Geography of Somerset

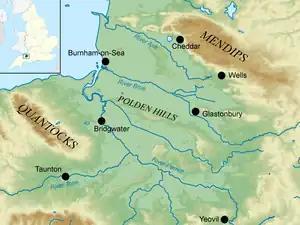
The Somerset Levels and surrounding hills

Somerset is a rural county in southwest England with an area of . It is bounded on the north-west by the Bristol Channel, on the north by Bristol and Gloucestershire, on the east by Wiltshire, on the south-east by Dorset, and on the south west and west by Devon. The county divides into four main geological regions, spanning the Silurian, the Devonian and the Carboniferous to the Permian, that influence the landscape. The central area has broad, flat plains and there are several ranges of low hills.